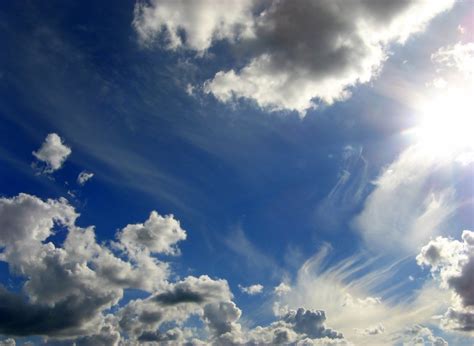
Weather: cloudy or overcast